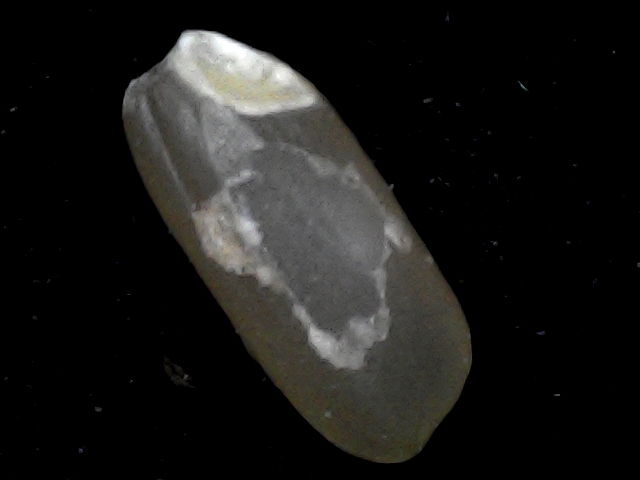
Rice variety: BD76